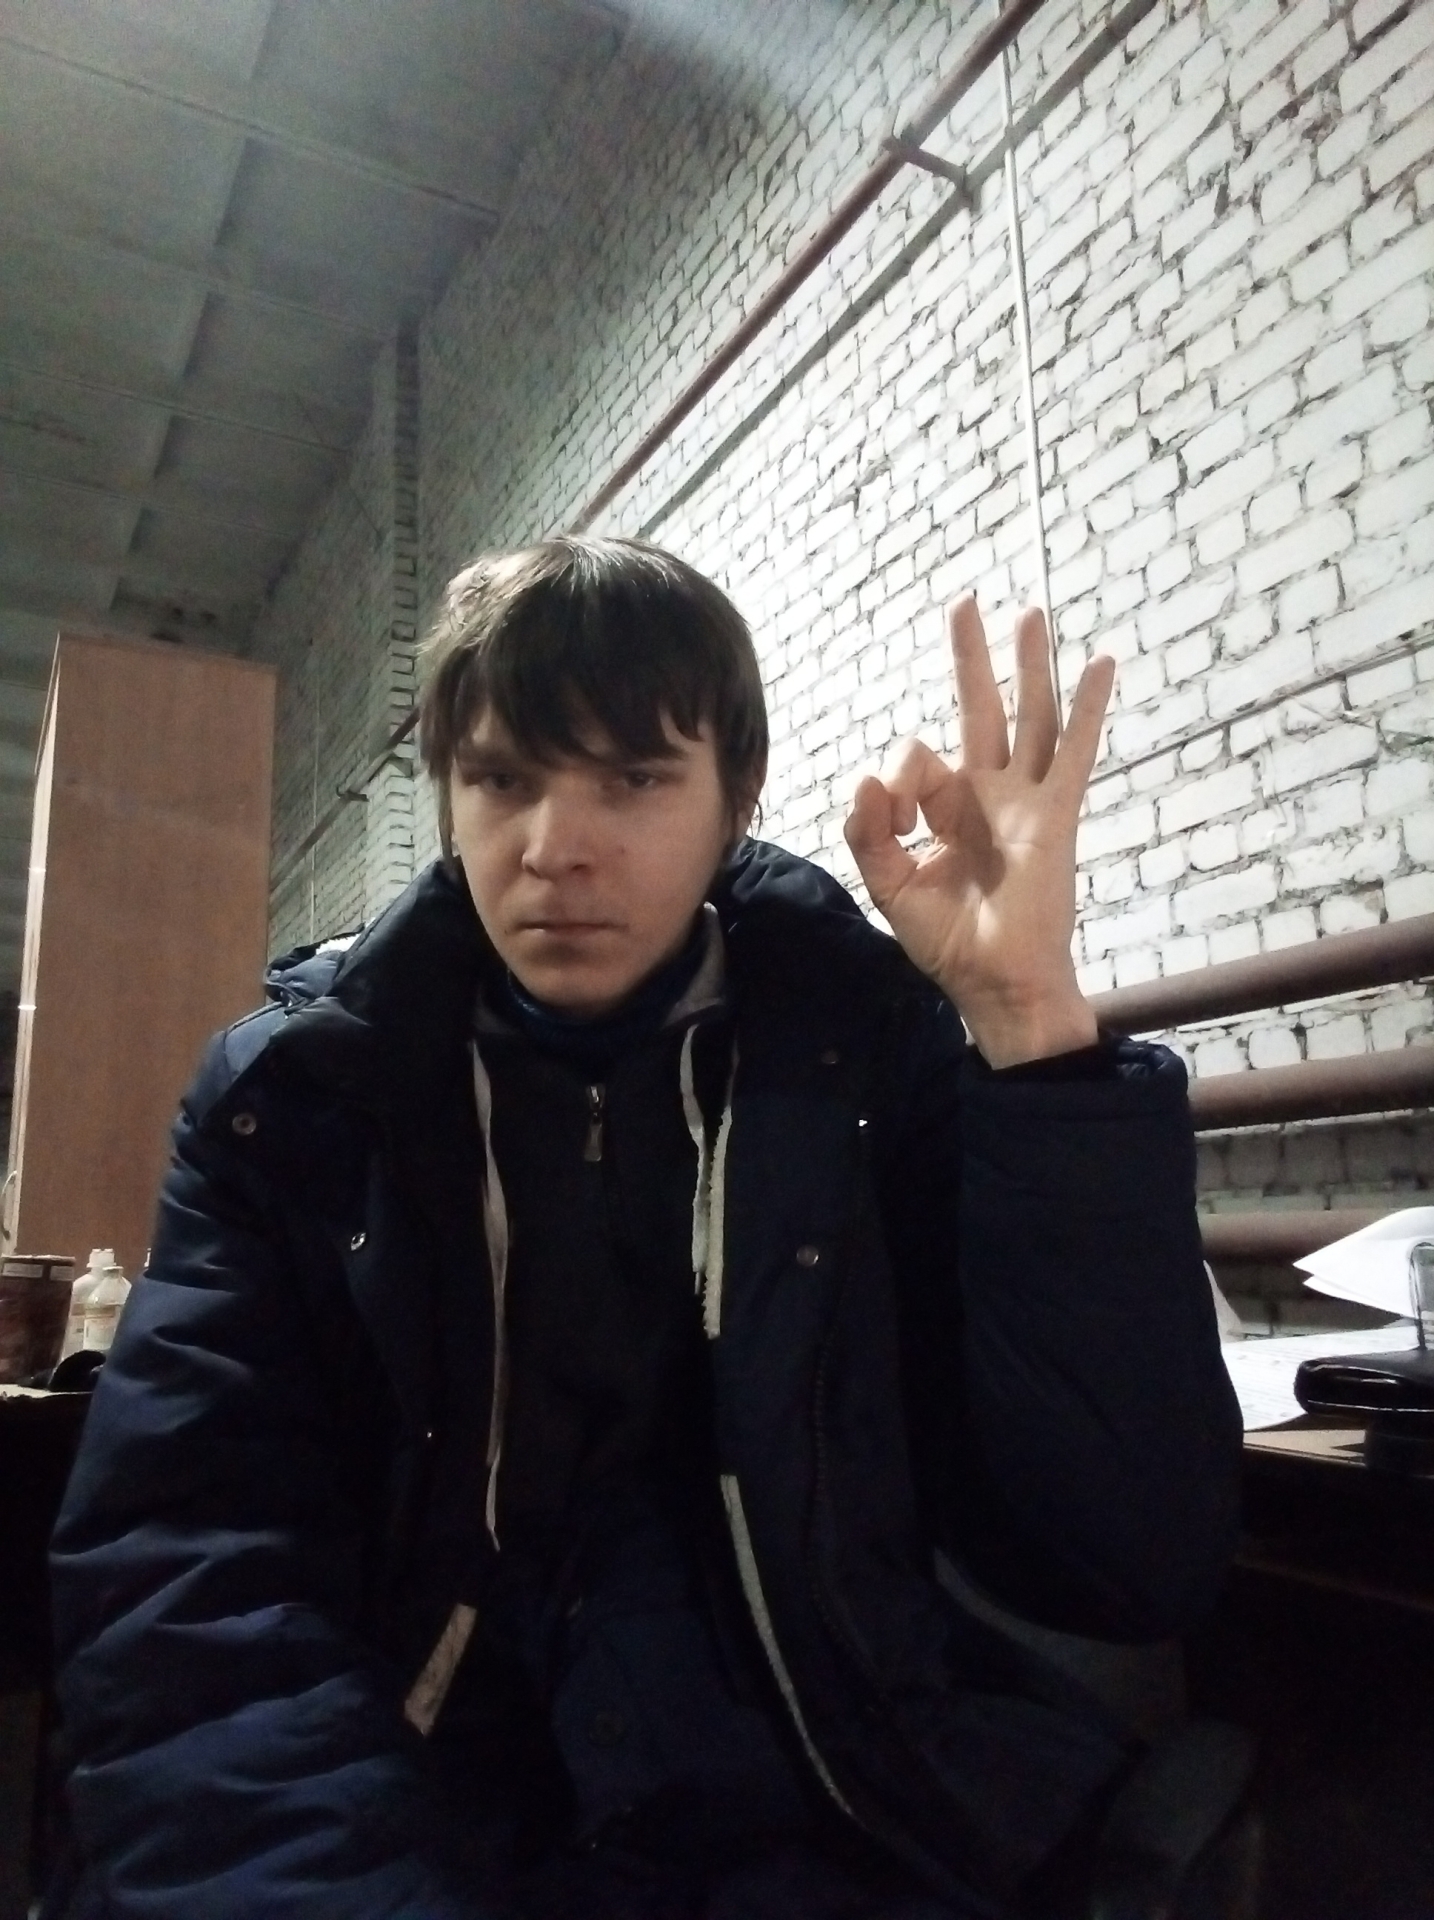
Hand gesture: ok